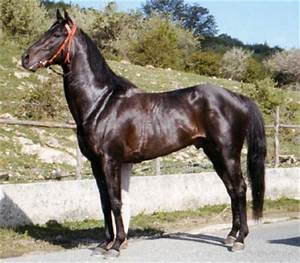
Label: horse